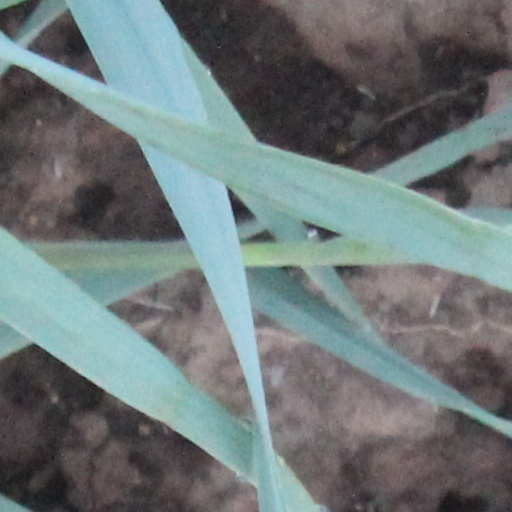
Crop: wheat